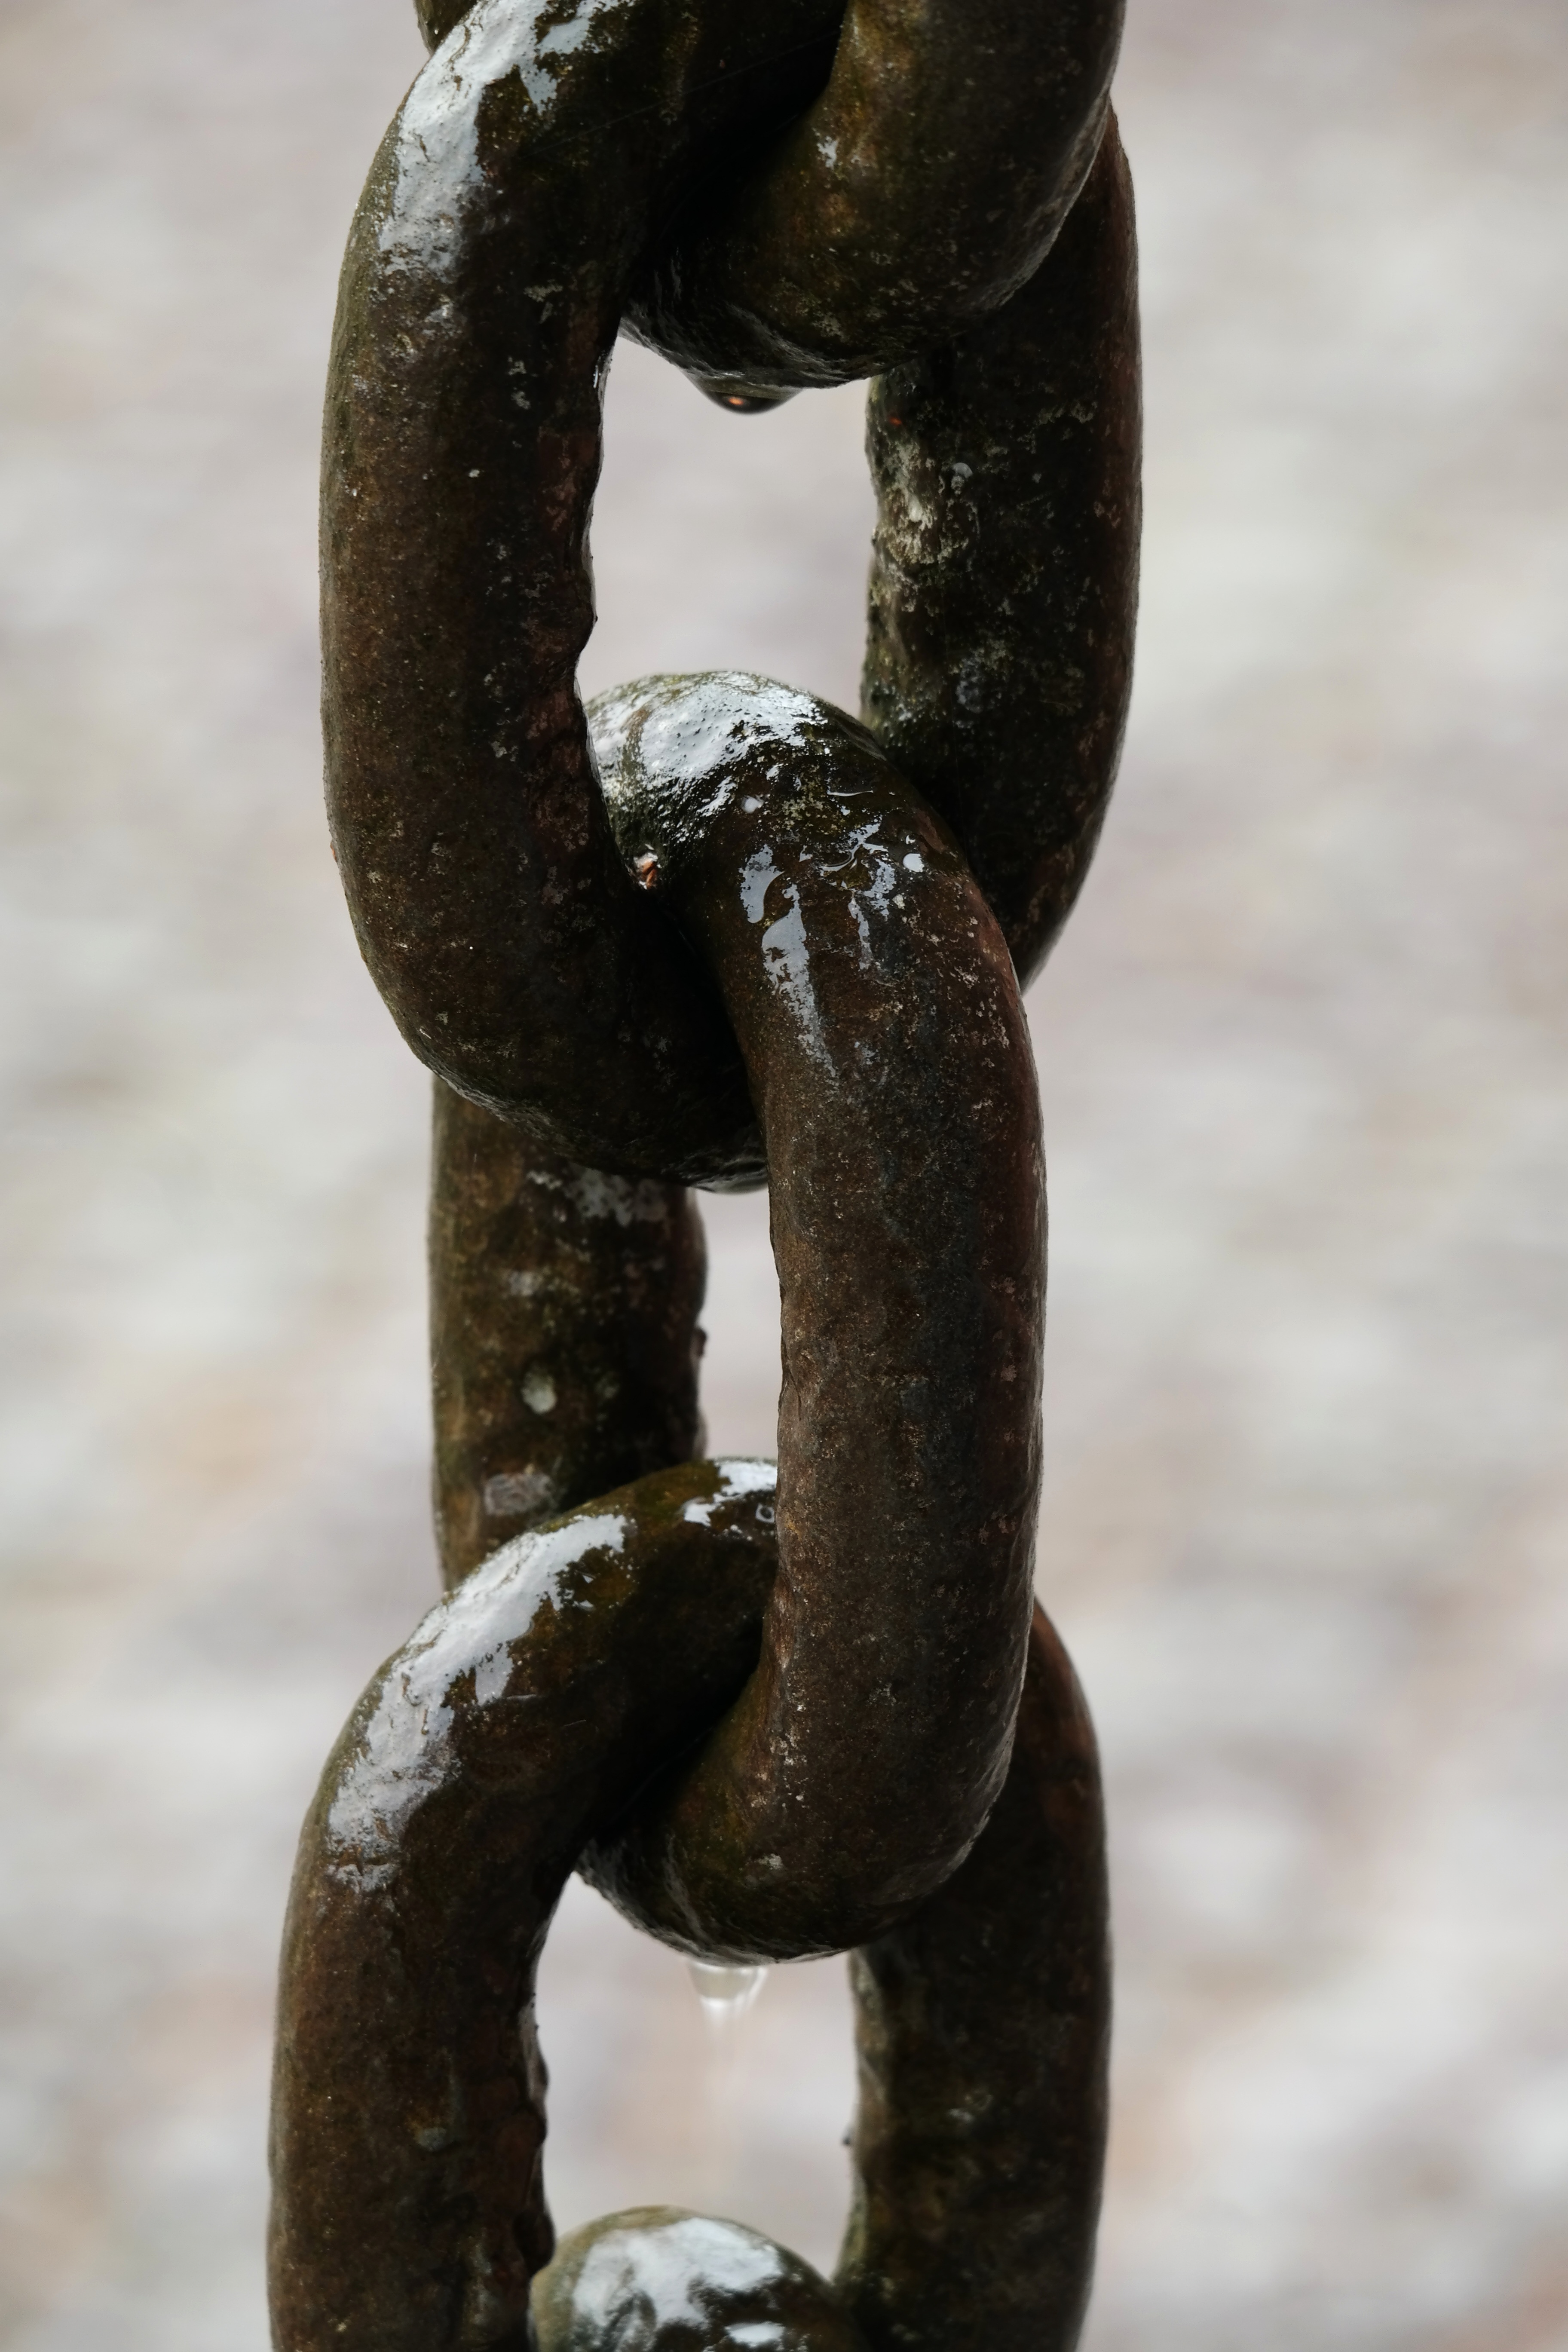
chain, number, wet, monument, statue, horn, metal, together, material, close up, sculpture, art, iron, carving, shiny, connection, strong, moist, force, serpent, members, links of the chain, metal chain